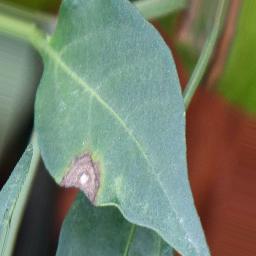
Label: cercospora